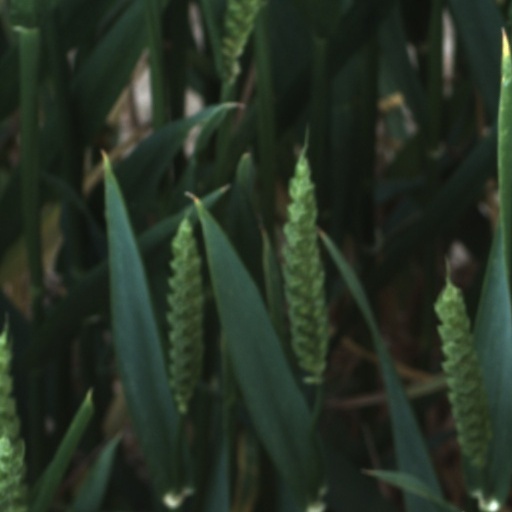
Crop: wheat